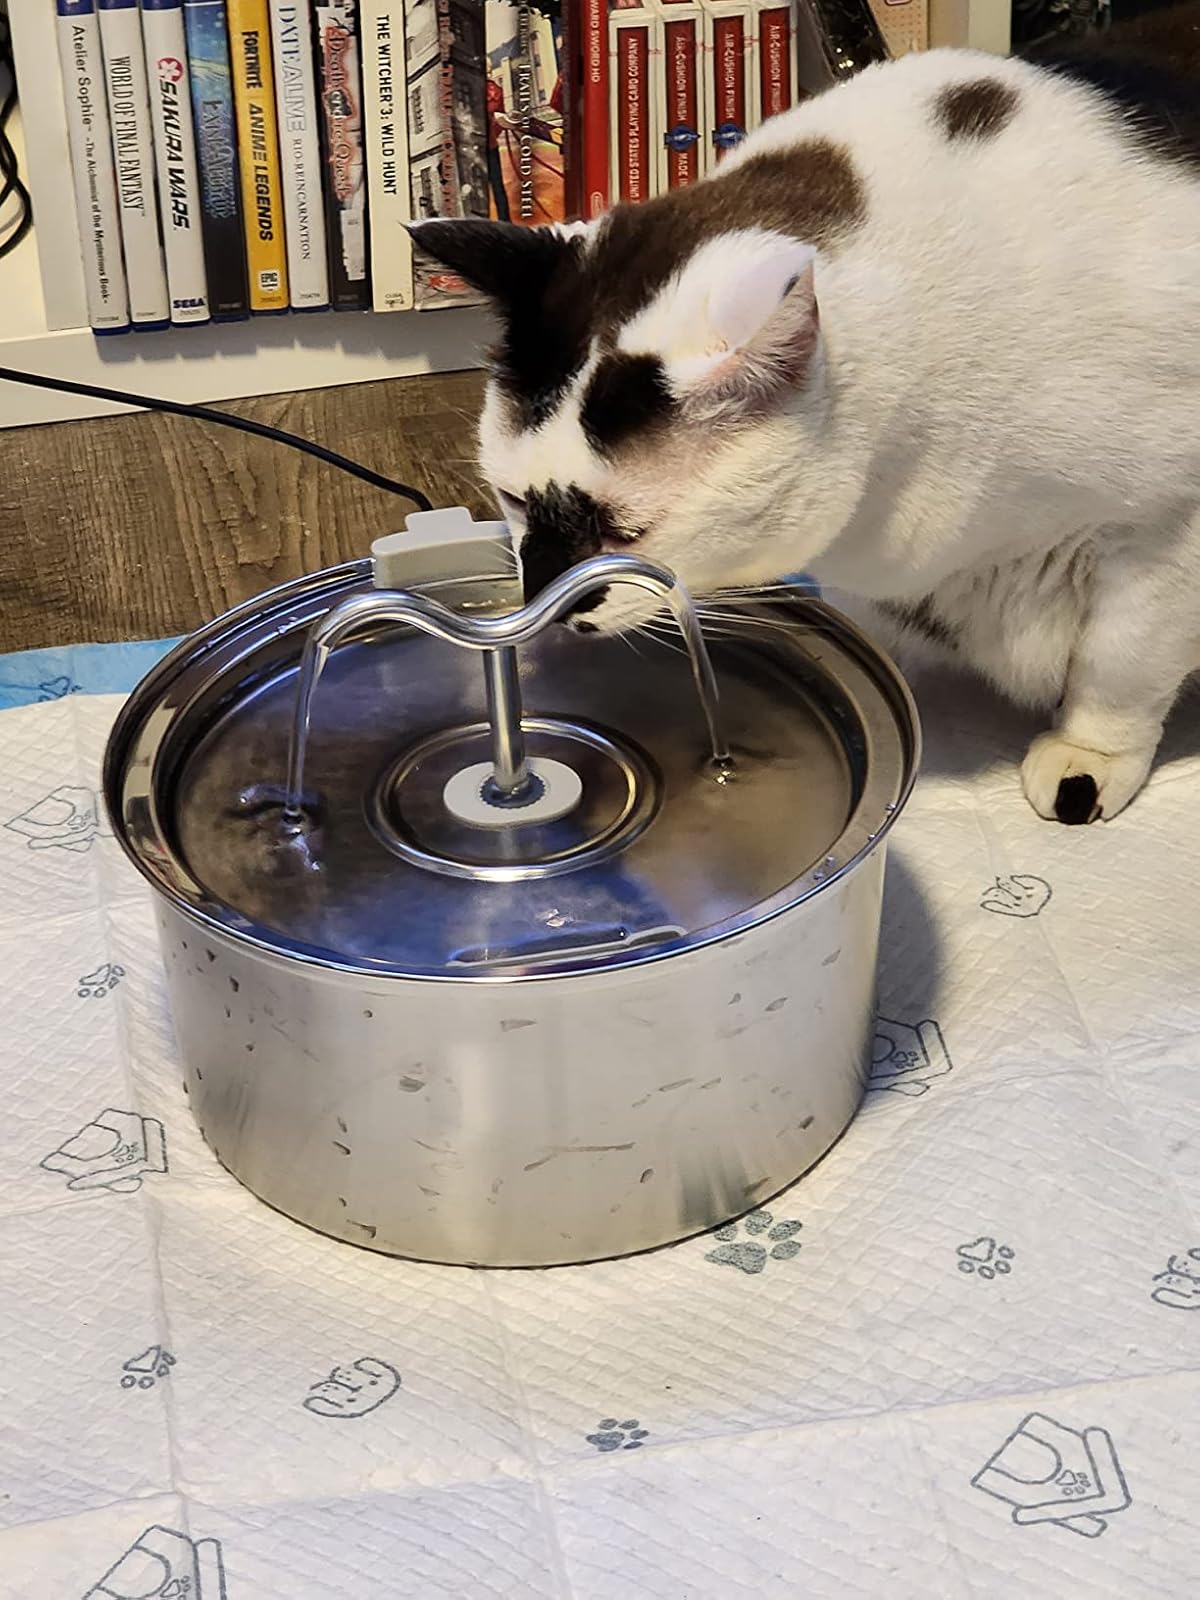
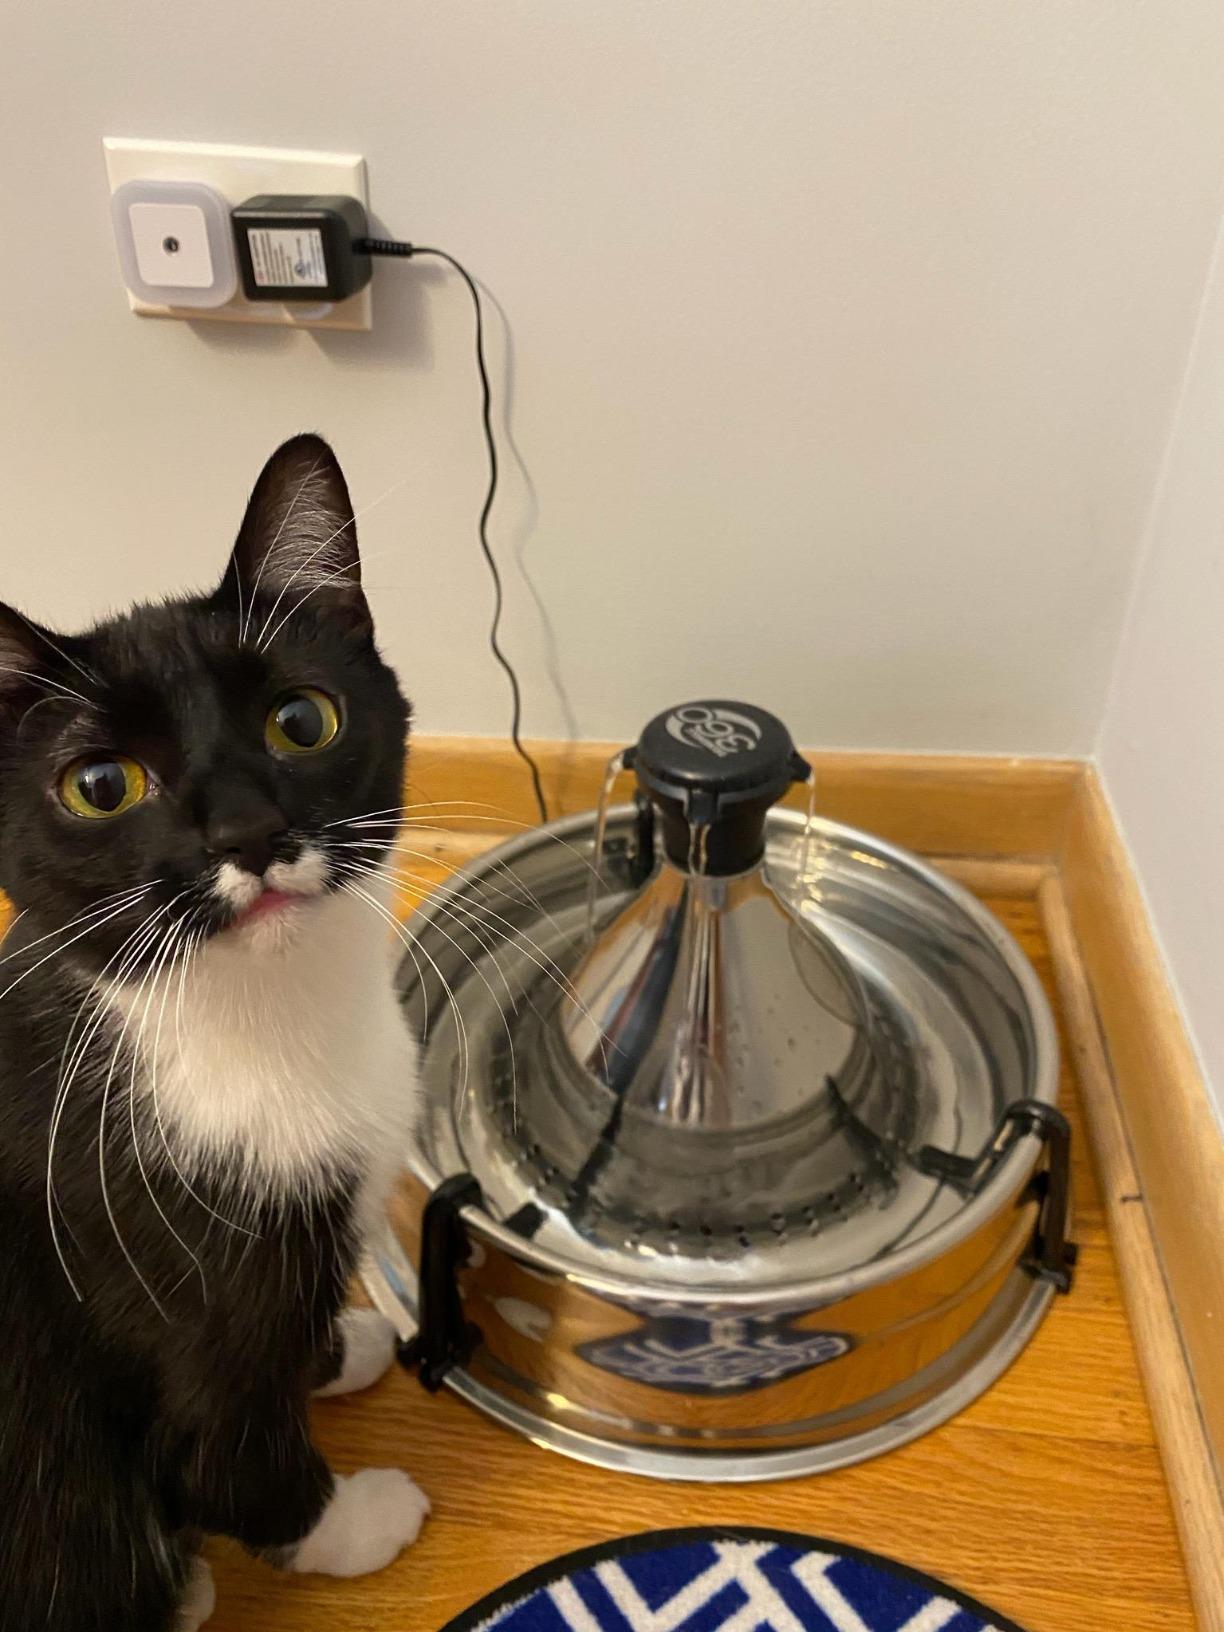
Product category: items_bowl
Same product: no